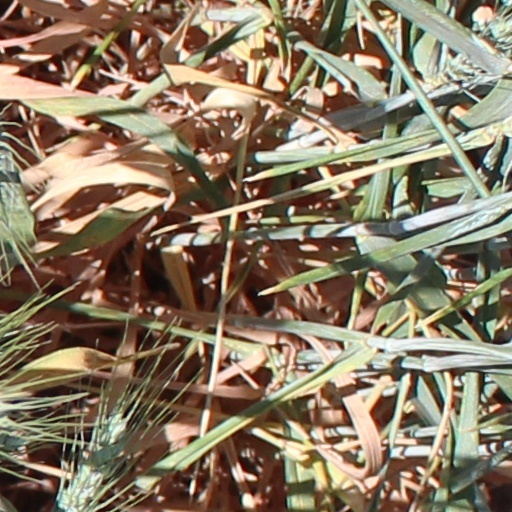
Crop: wheat